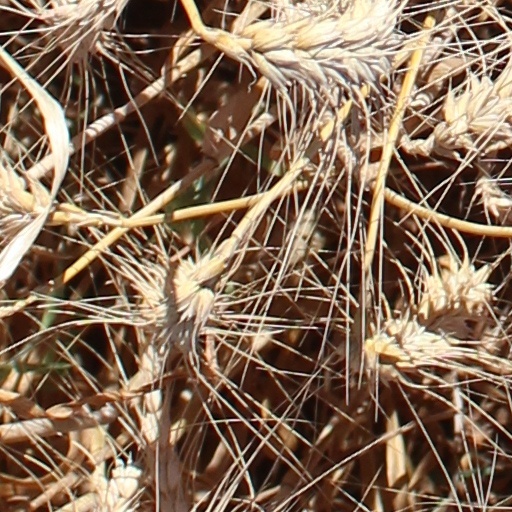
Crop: wheat